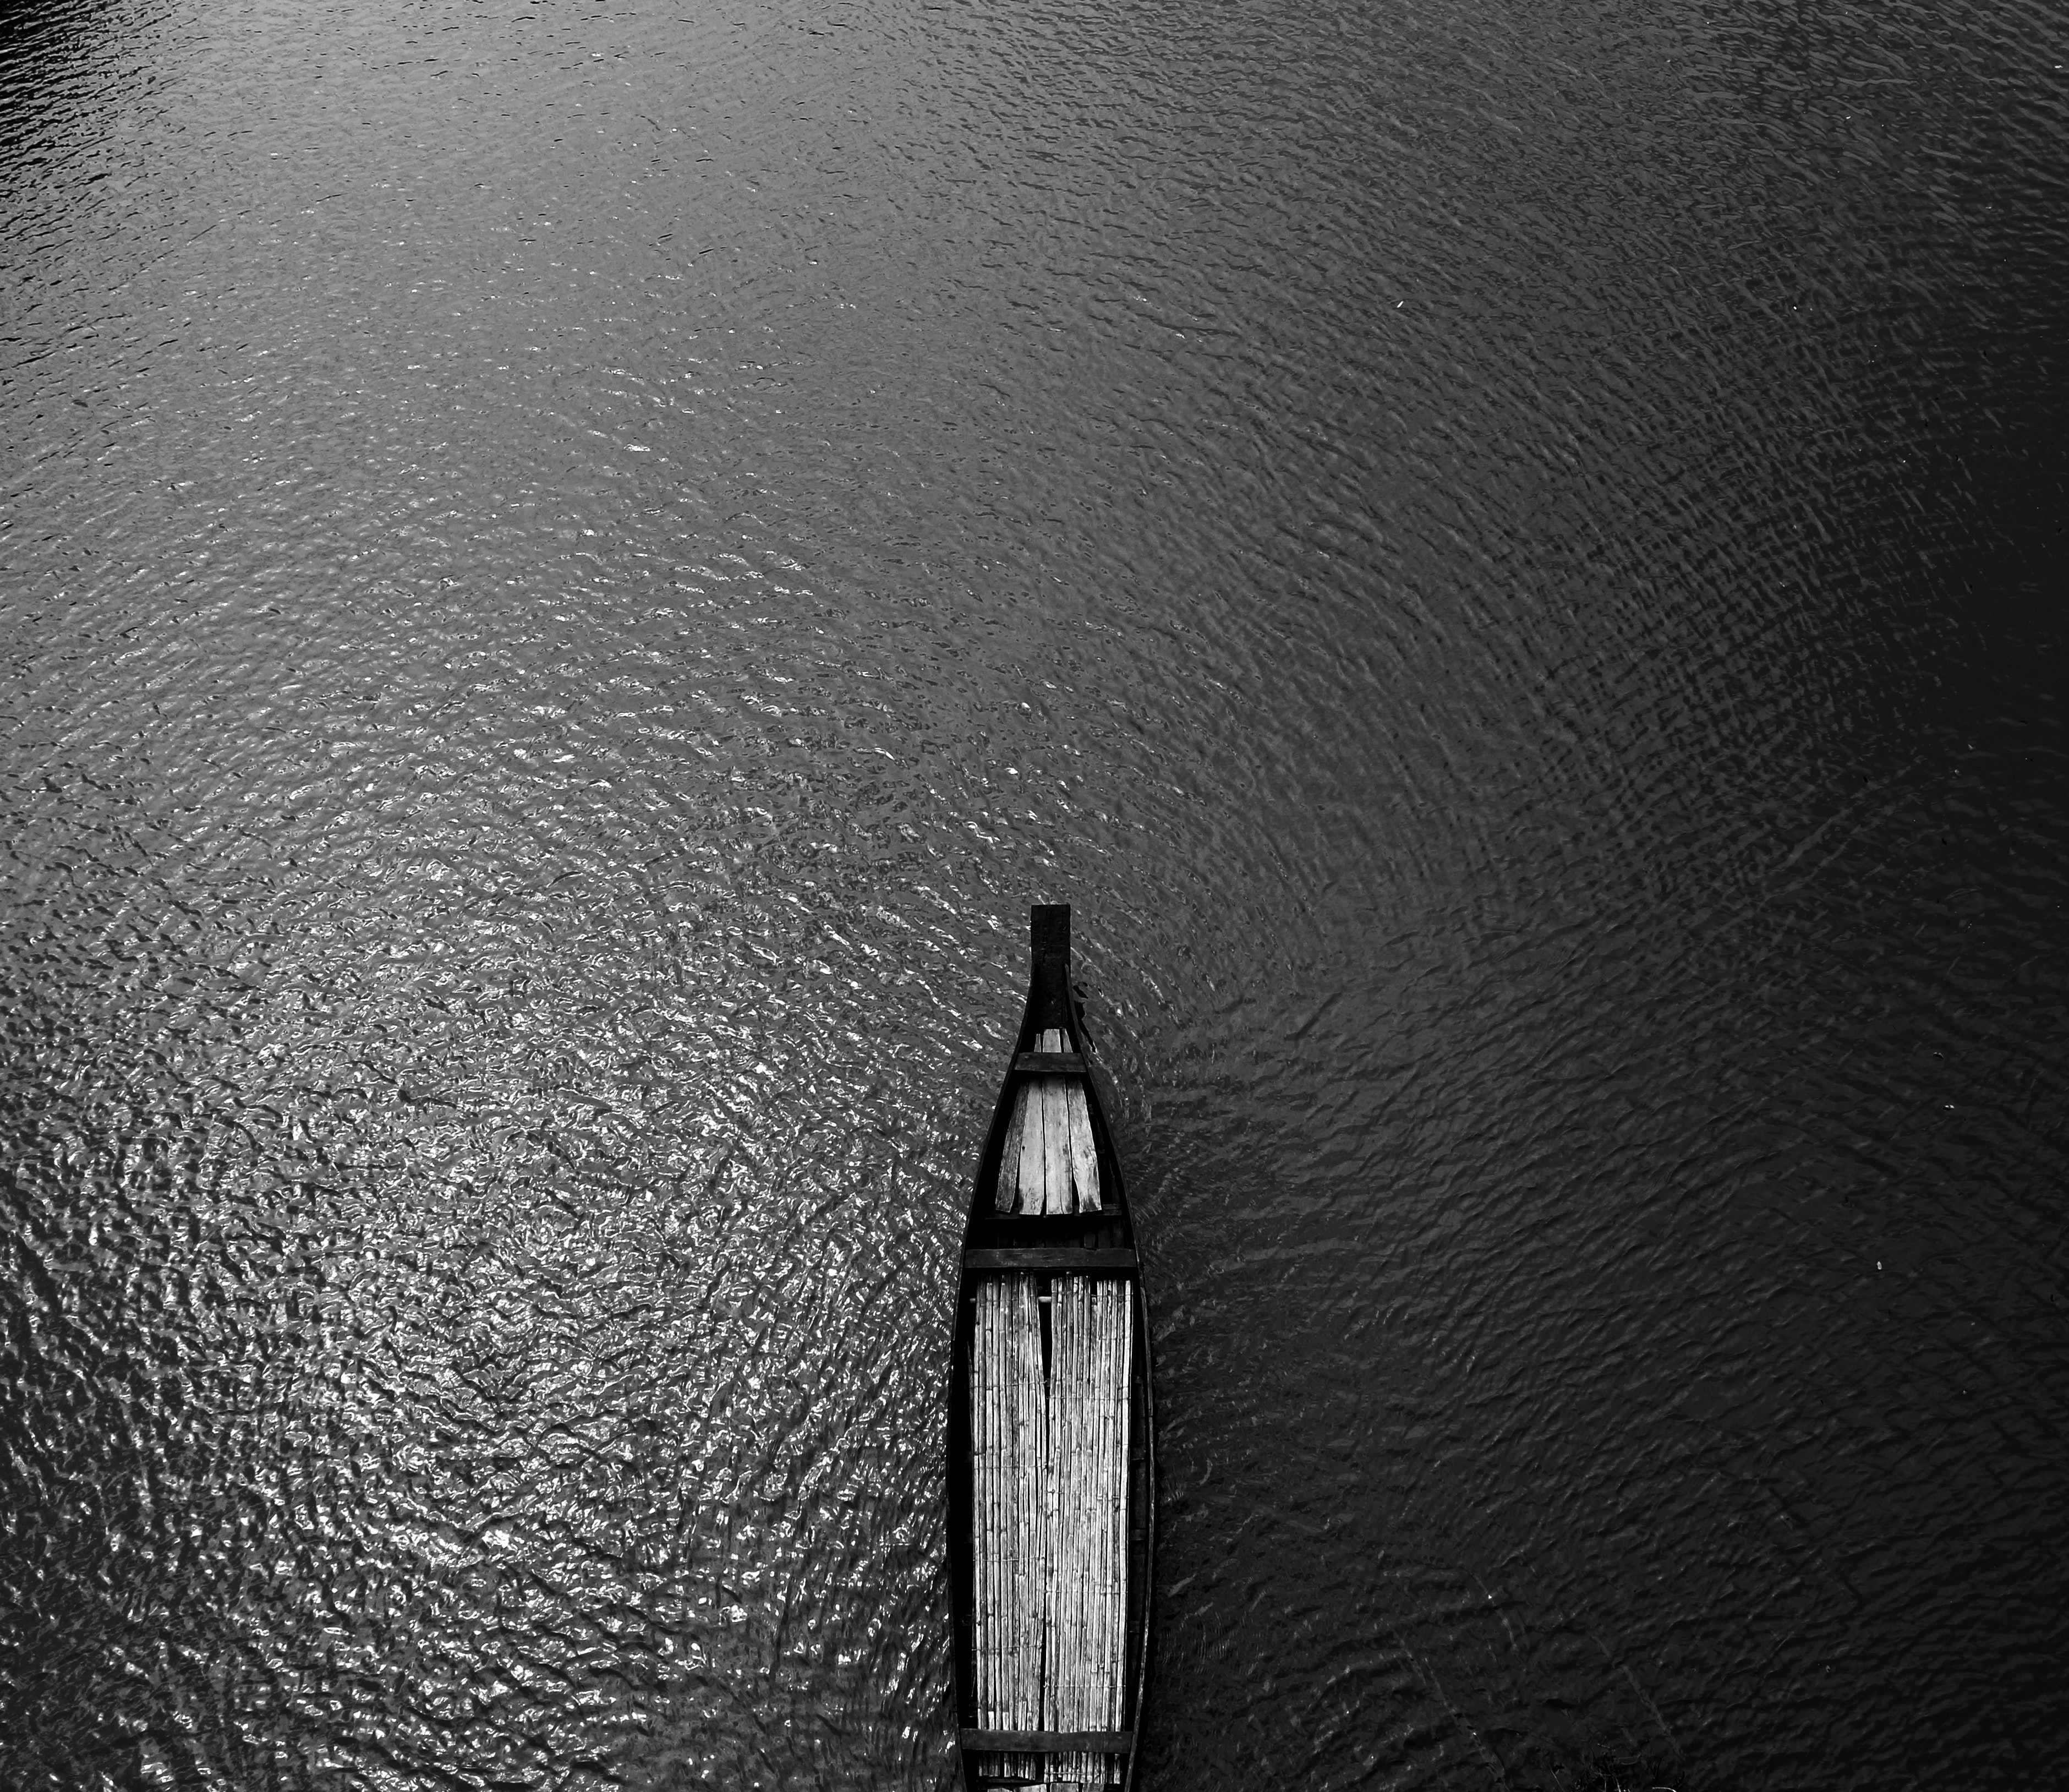
water, white, black, black and white, still life photography, monochrome photography, monochrome, wall, bottle, photography, line, calm, glass bottle, architecture, glass, shadow, Tints and shades, still life, darkness, style